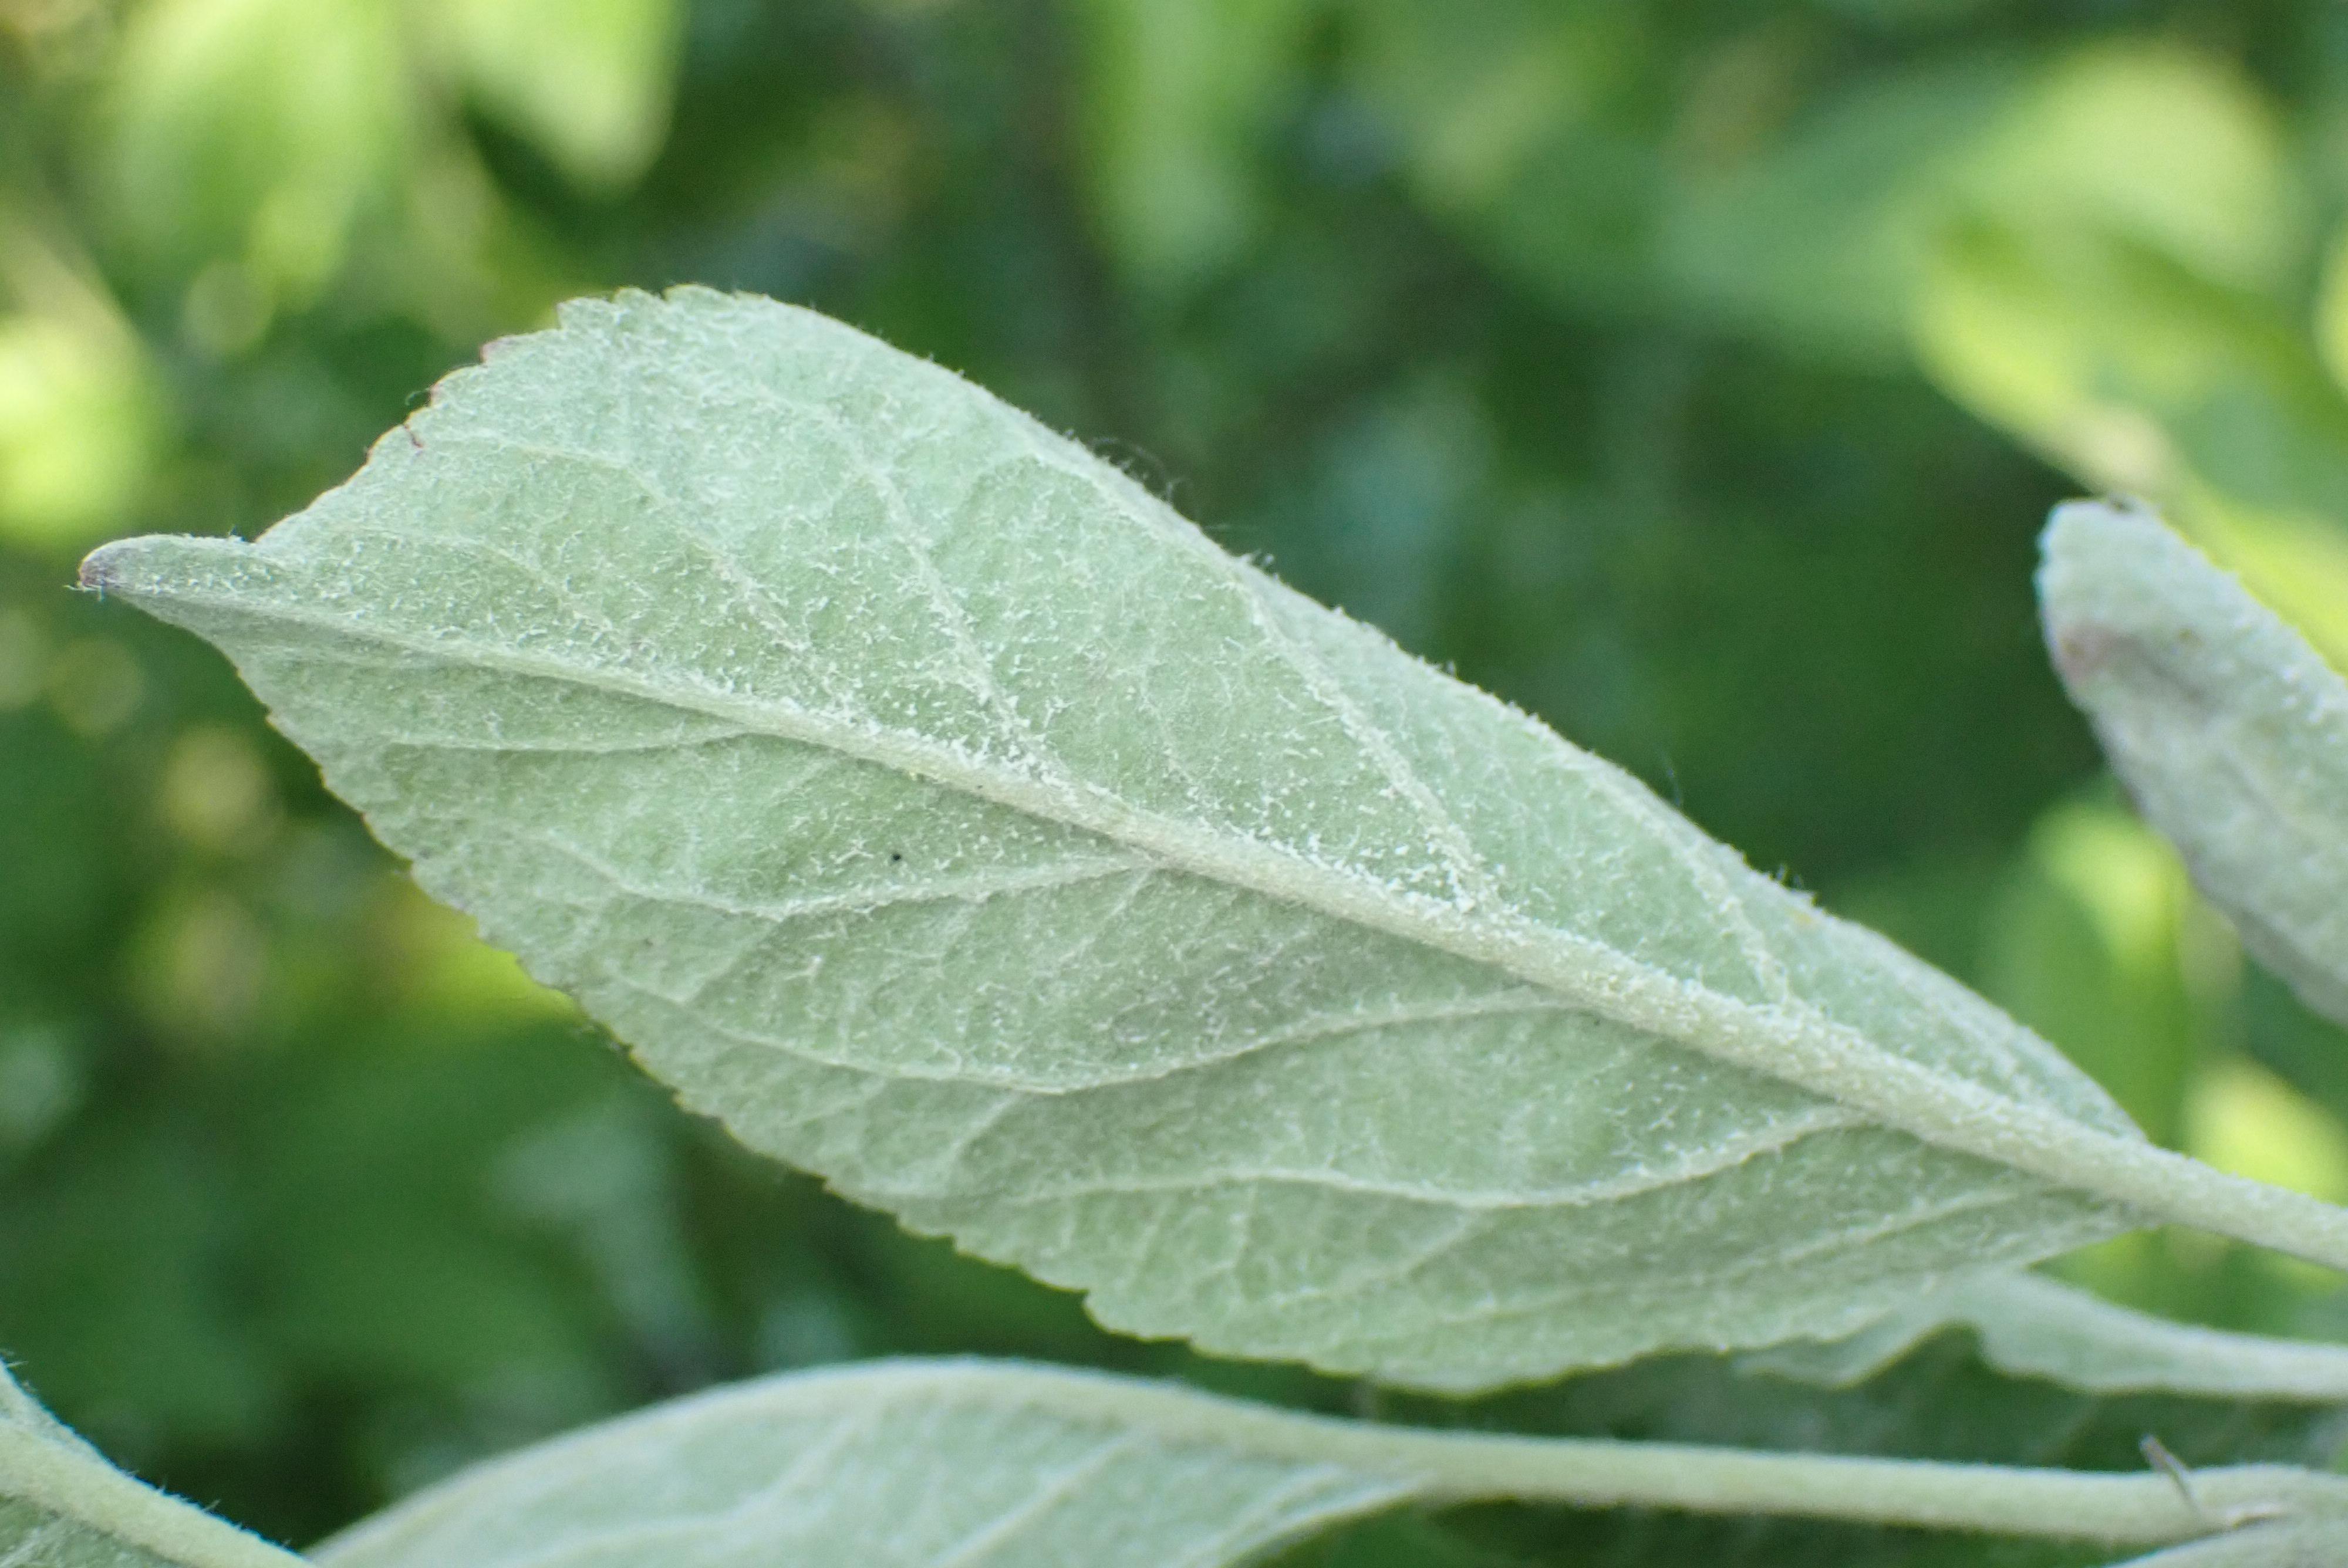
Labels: powdery_mildew